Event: Typhoon Ruby
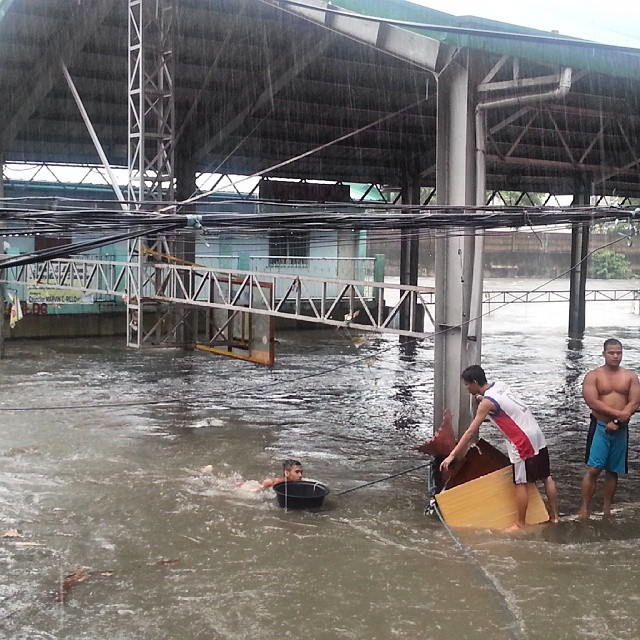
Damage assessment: damage